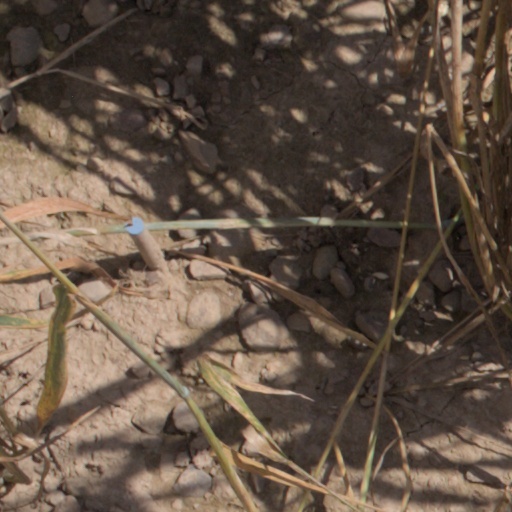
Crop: wheat